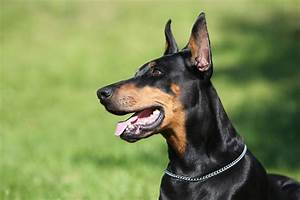
Label: dog